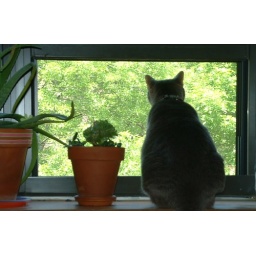
This is what your grandkitty is doing today. She likes to sit in the open window and watch the birds and dogs.